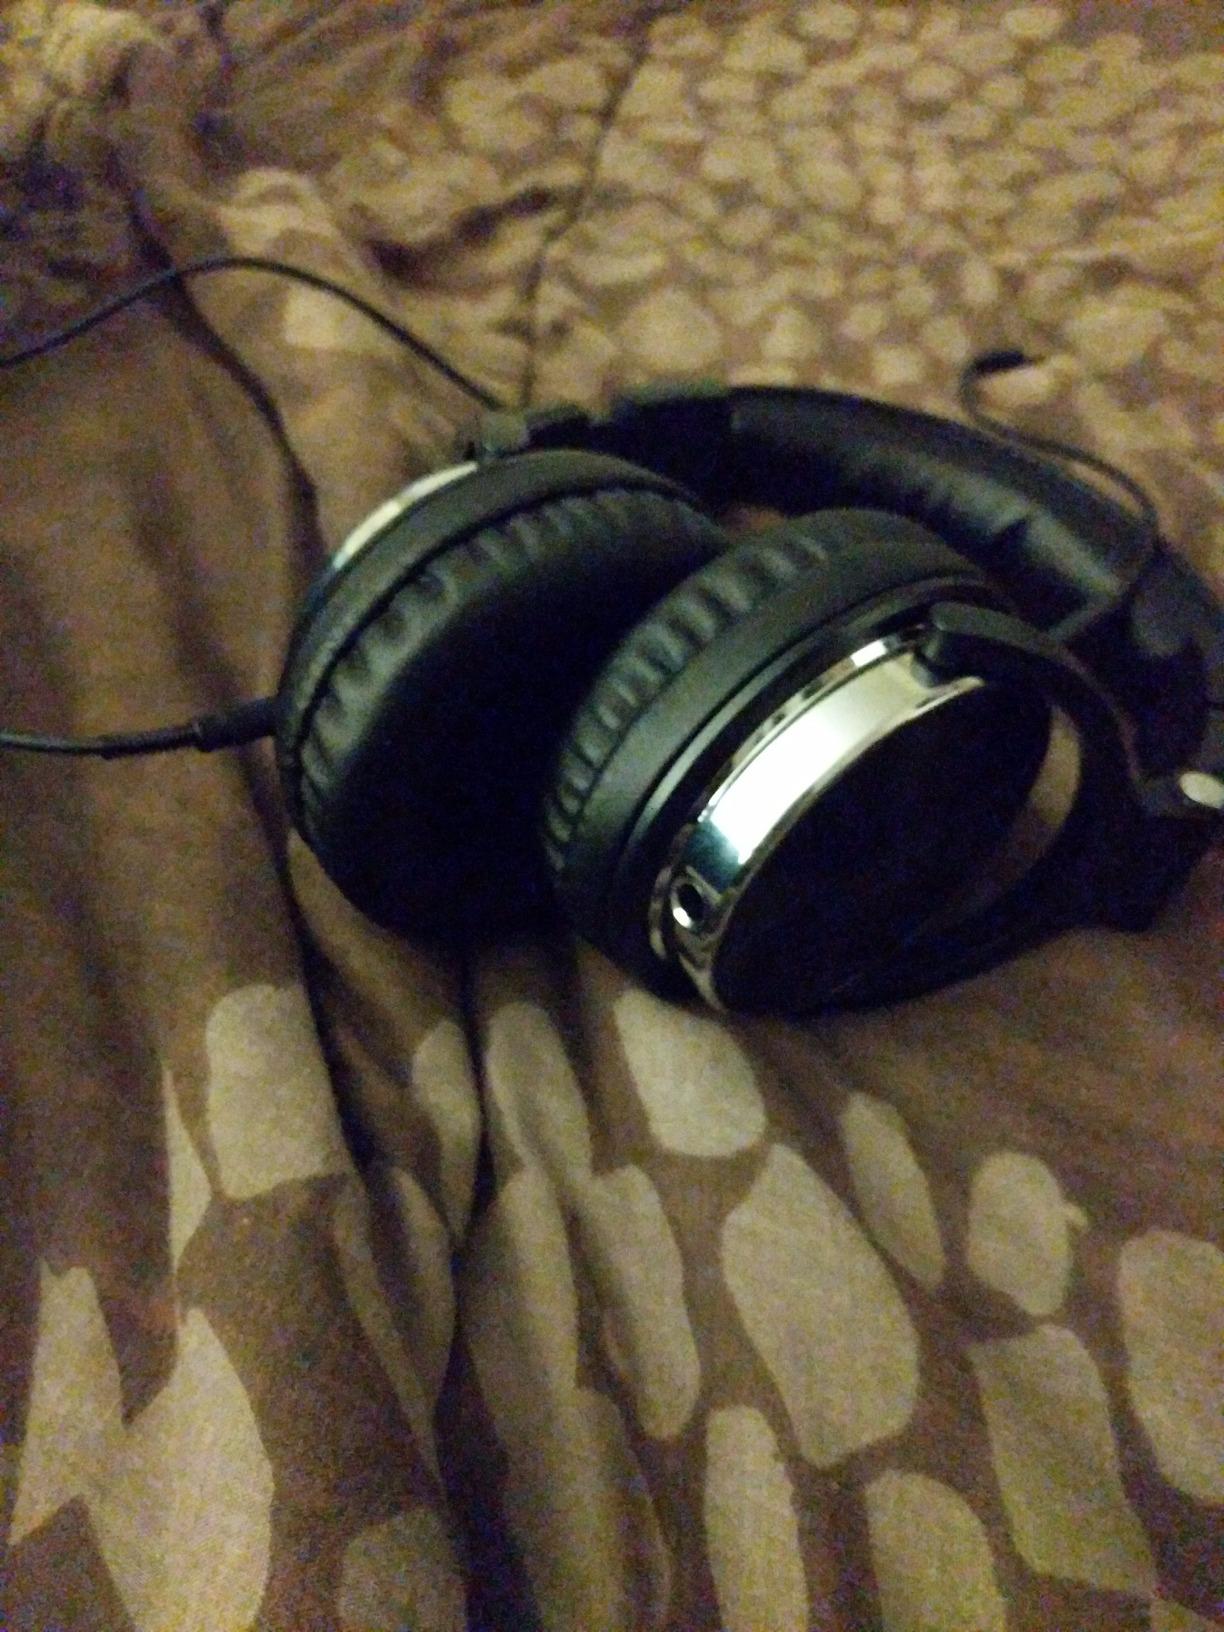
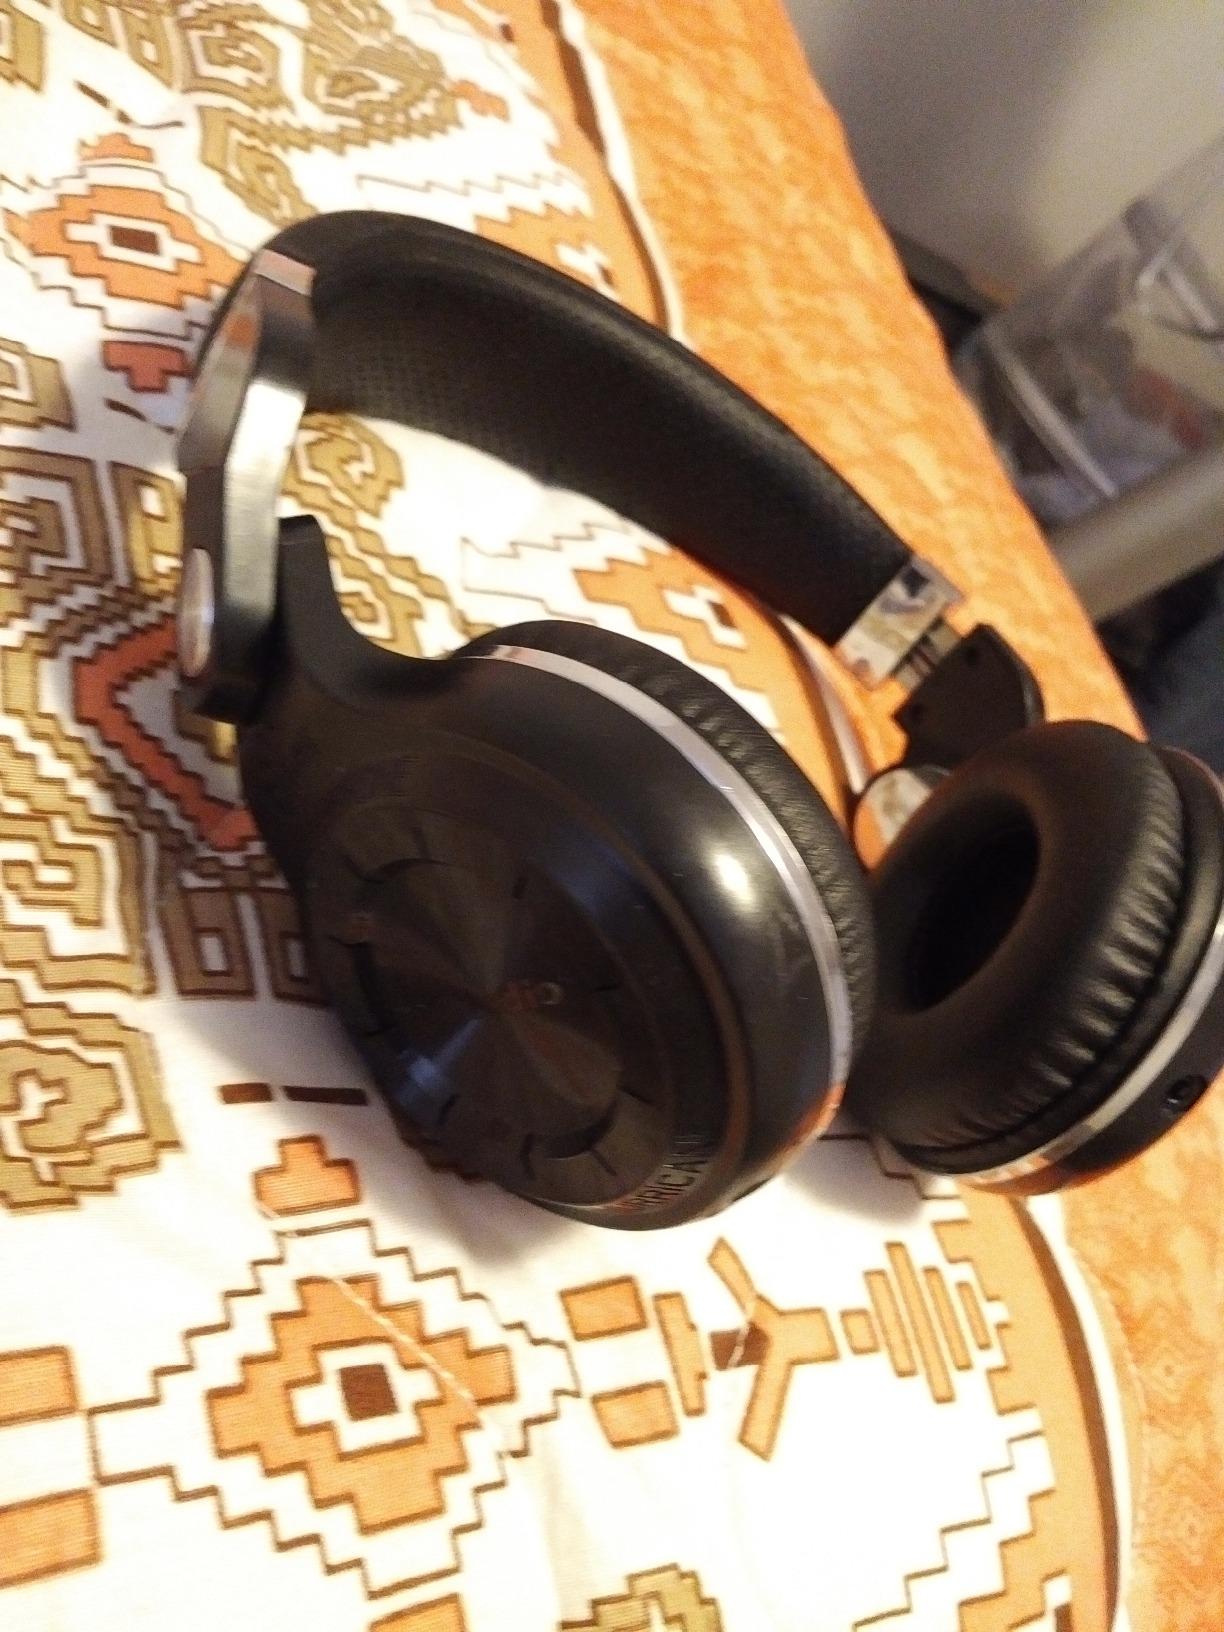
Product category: headphones
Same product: no